USS Albemarle (AV-5)

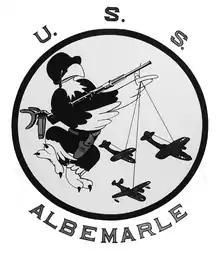
Insignia of Curtiss-class seaplane tender USS Alblemarle showing a helmeted eagle, armed with a 20mm. Oerlikon machine gun and a holstered .45 Pistol, dangling two PBY and one PBM, puppet-fashion, from one wing

"Albemarle" quickly refueled the aircraft that had been flying training missions that morning and readied others for the urgent mission. At 14:40 the first group of four PBYs lifted off, followed a little less than three hours later, at 17:20, by a second flight of seven. The pilots of the Catalinas were briefed for a long reconnaissance mission that would take them some southeast of Cape Farewell, Greenland. They encountered foul weather and very dangerous flying conditions in the course of their extensive searches, did not find their quarry in the murk, and were compelled by the fog and darkness to seek haven at various bays in Newfoundland, Labrador, Quebec, and adjoining islands. "Albemarle" remained at Argentia until 12 June, when she sailed for Norfolk, arriving on the 15th. There she loaded supplies, stores, ammunition and gasoline, before getting underway to return to Newfoundland on 20 June. Escorted there by the destroyer , "Albemarle" touched at Halifax "en route" (22 June), and then proceeded on to Argentia, screened by "MacLeish" and , arriving on 24 June. The seaplane tender supported the operations of VP-71, VP-72 and VP-73 until she sailed again for Norfolk on 19 July, in company with . Mooring at Pier 7, NOB Norfolk on the morning of the 25th, she shifted to the Norfolk Navy Yard later that same day and remained there, undergoing an availability, until 12 August.